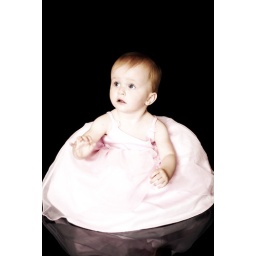
Friends little girls in her flower girl dress.